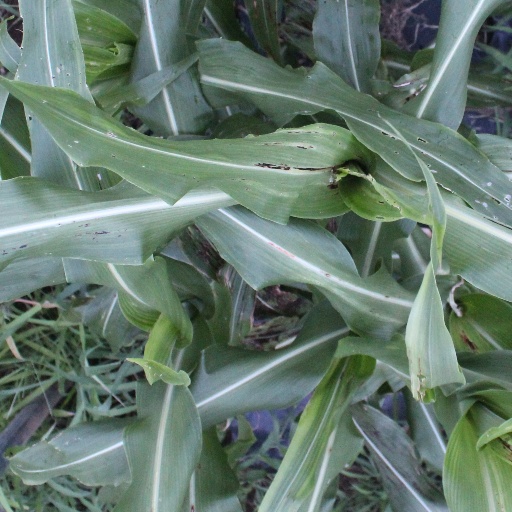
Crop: sorghum